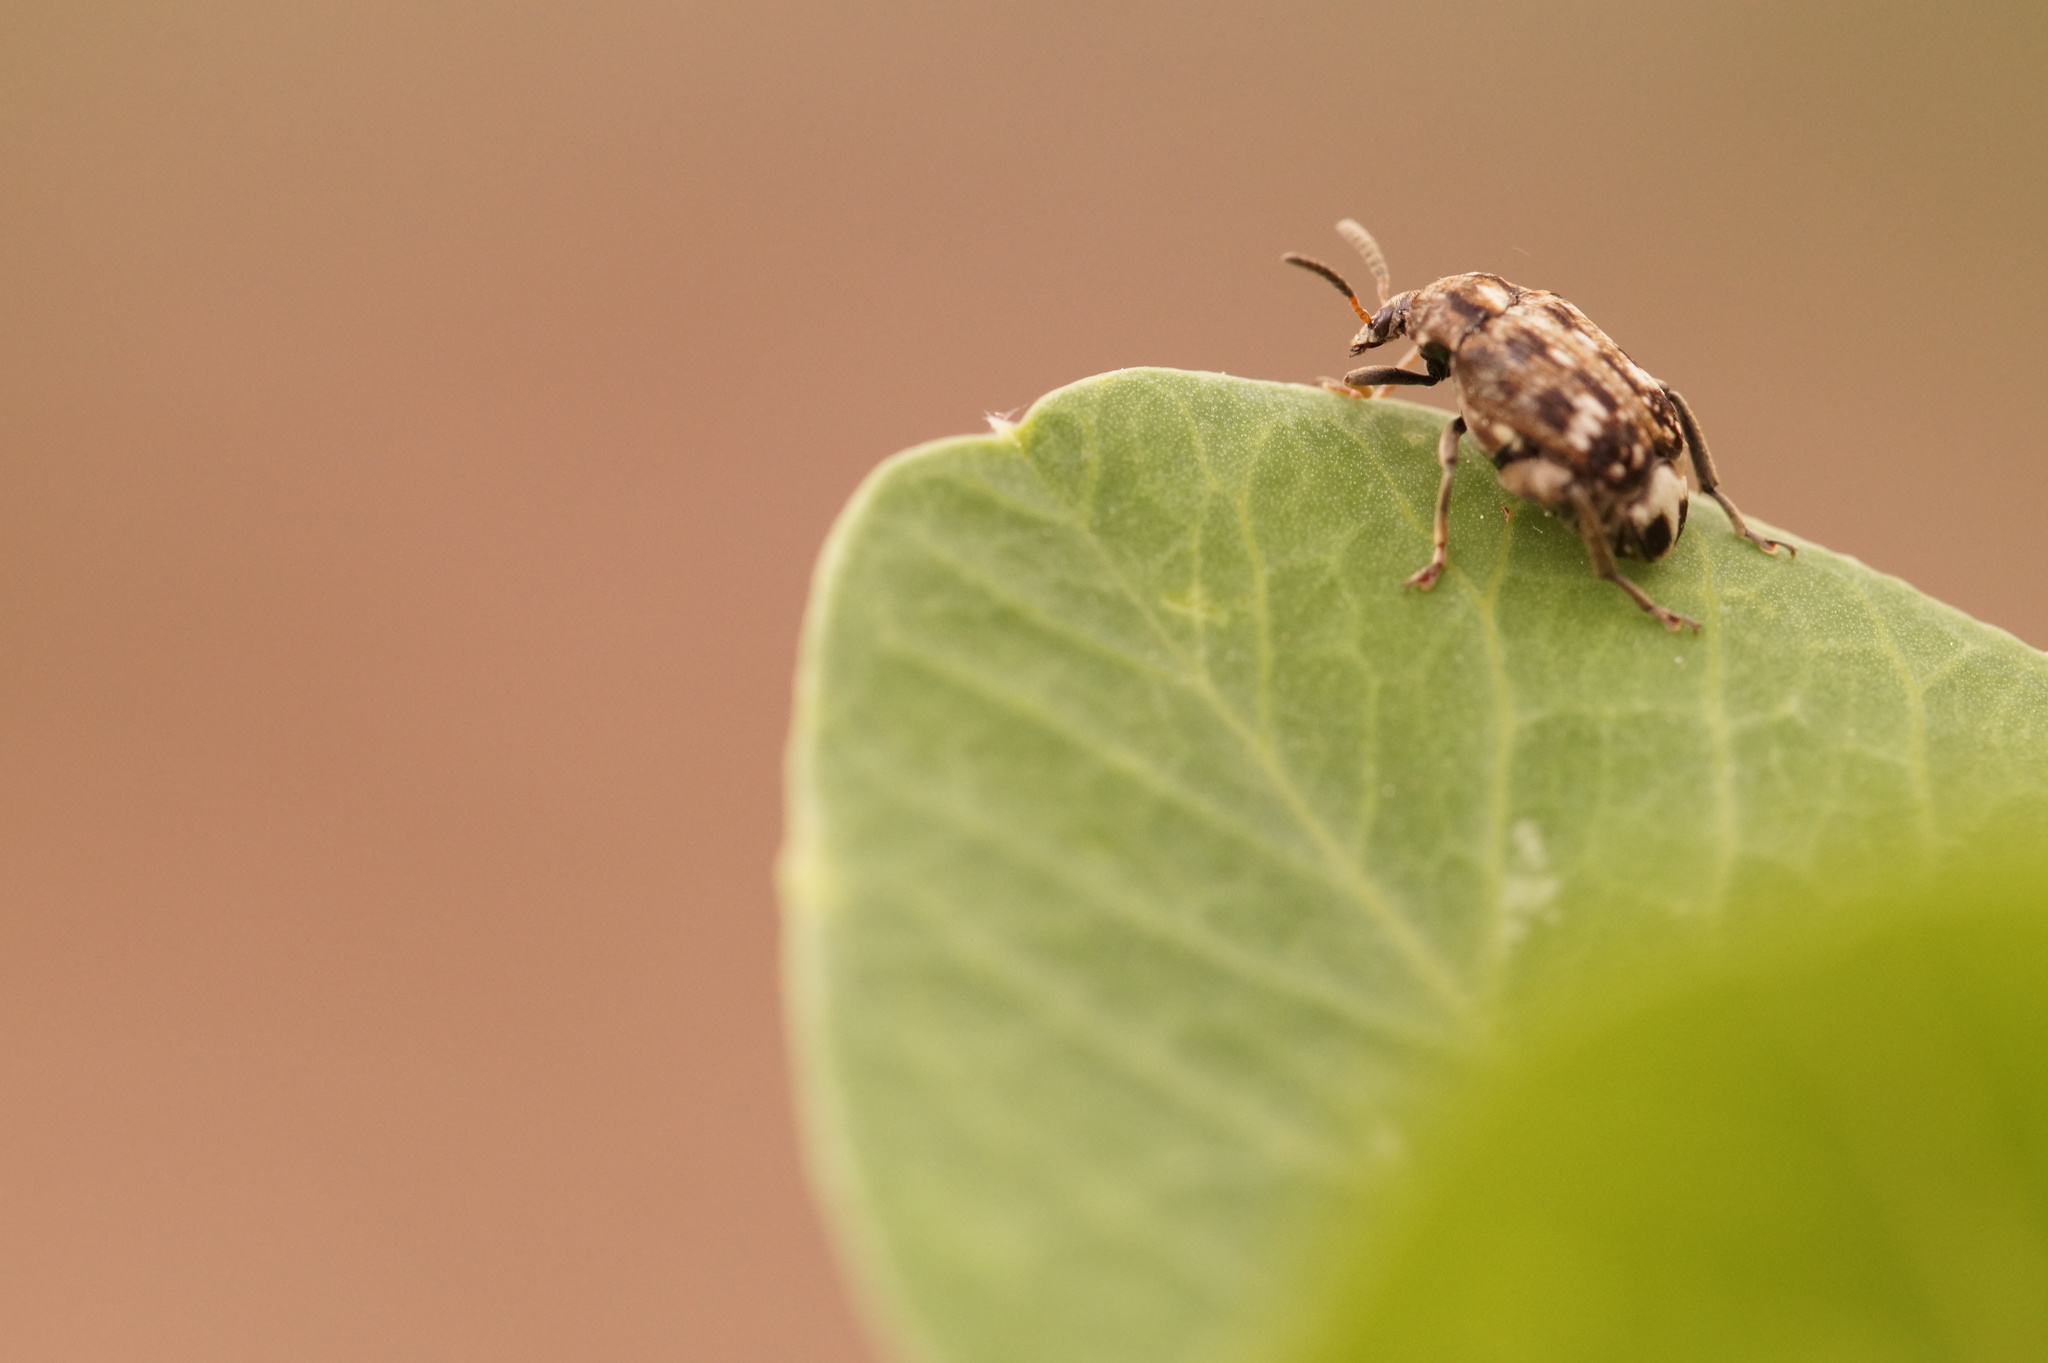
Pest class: pea_weevil